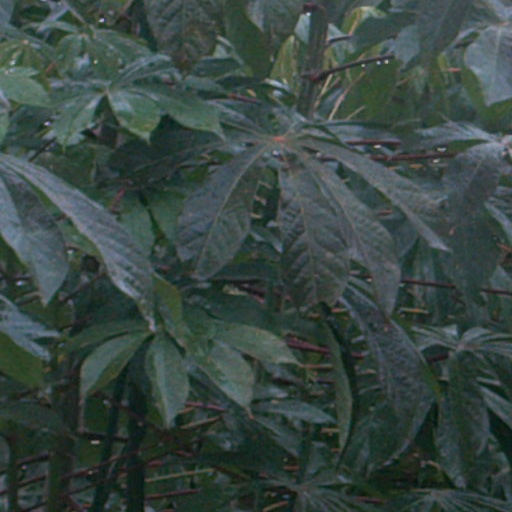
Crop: cassava